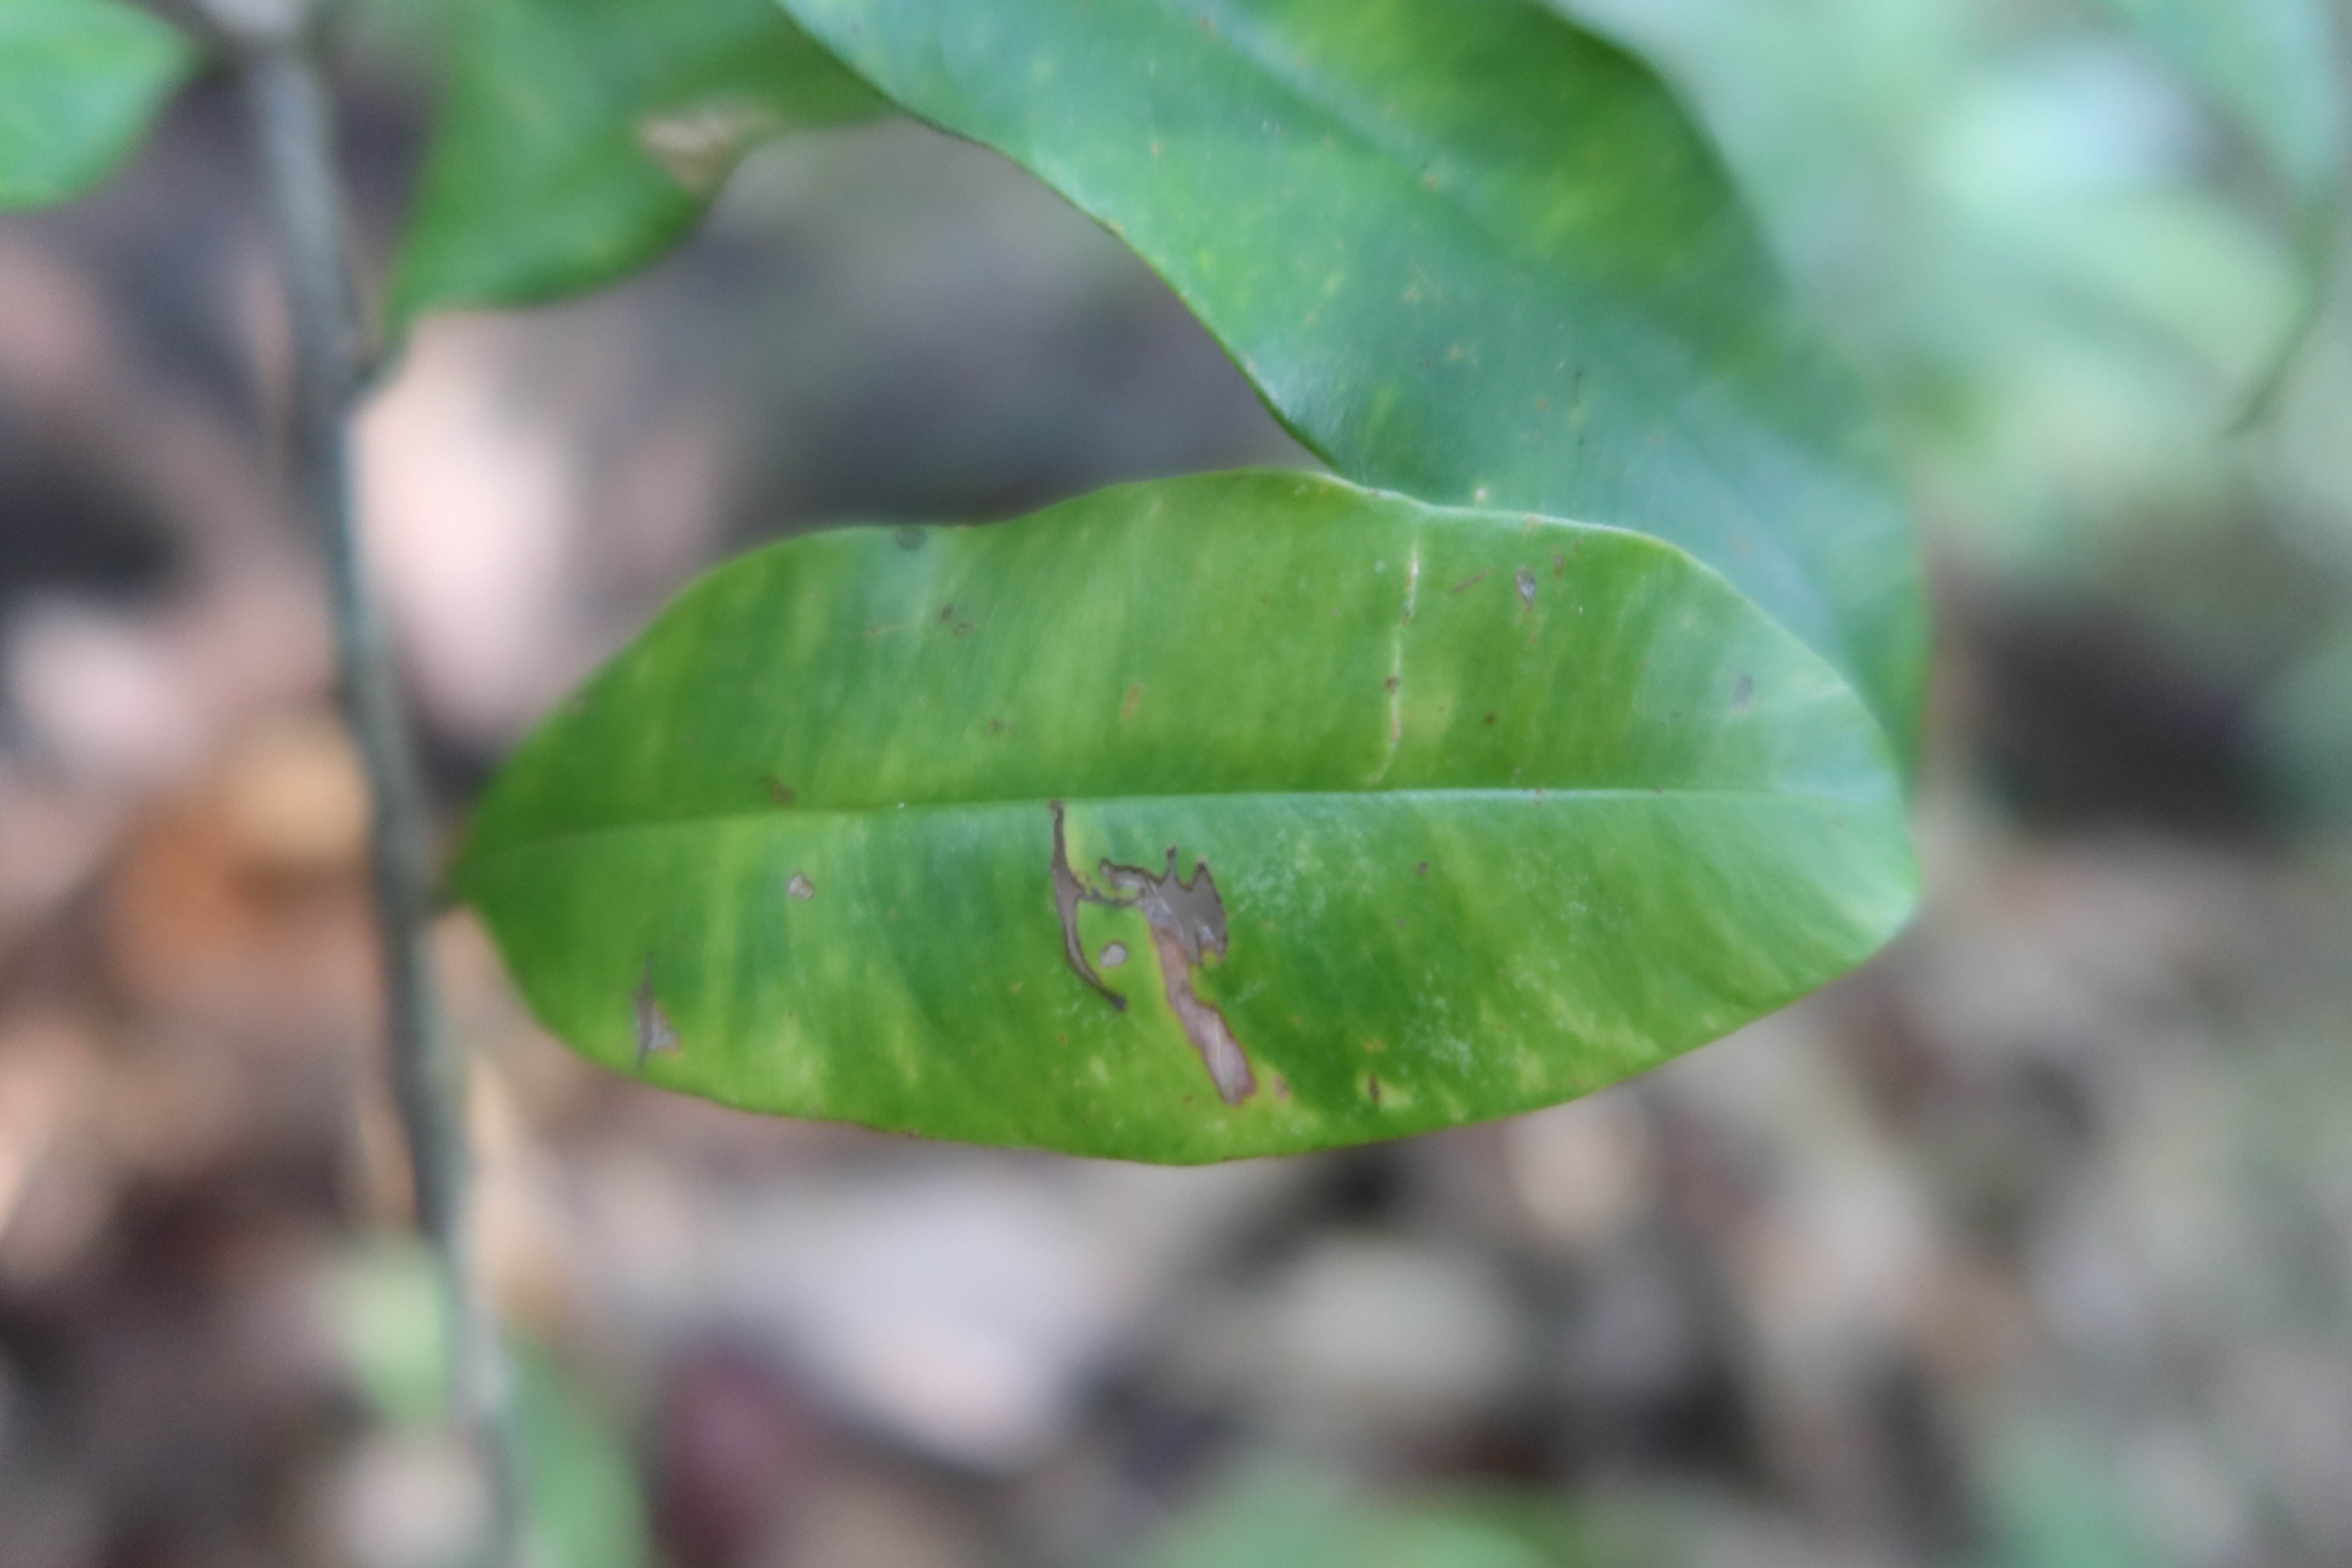
Label: Brown spots